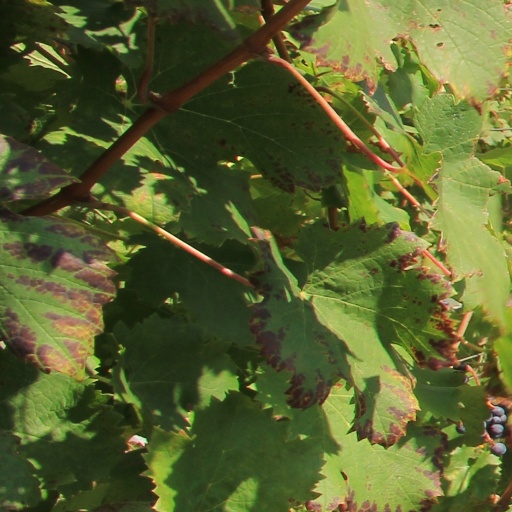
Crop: grape